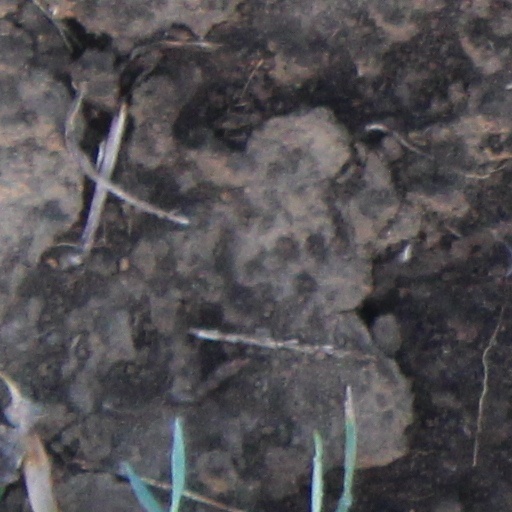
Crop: wheat